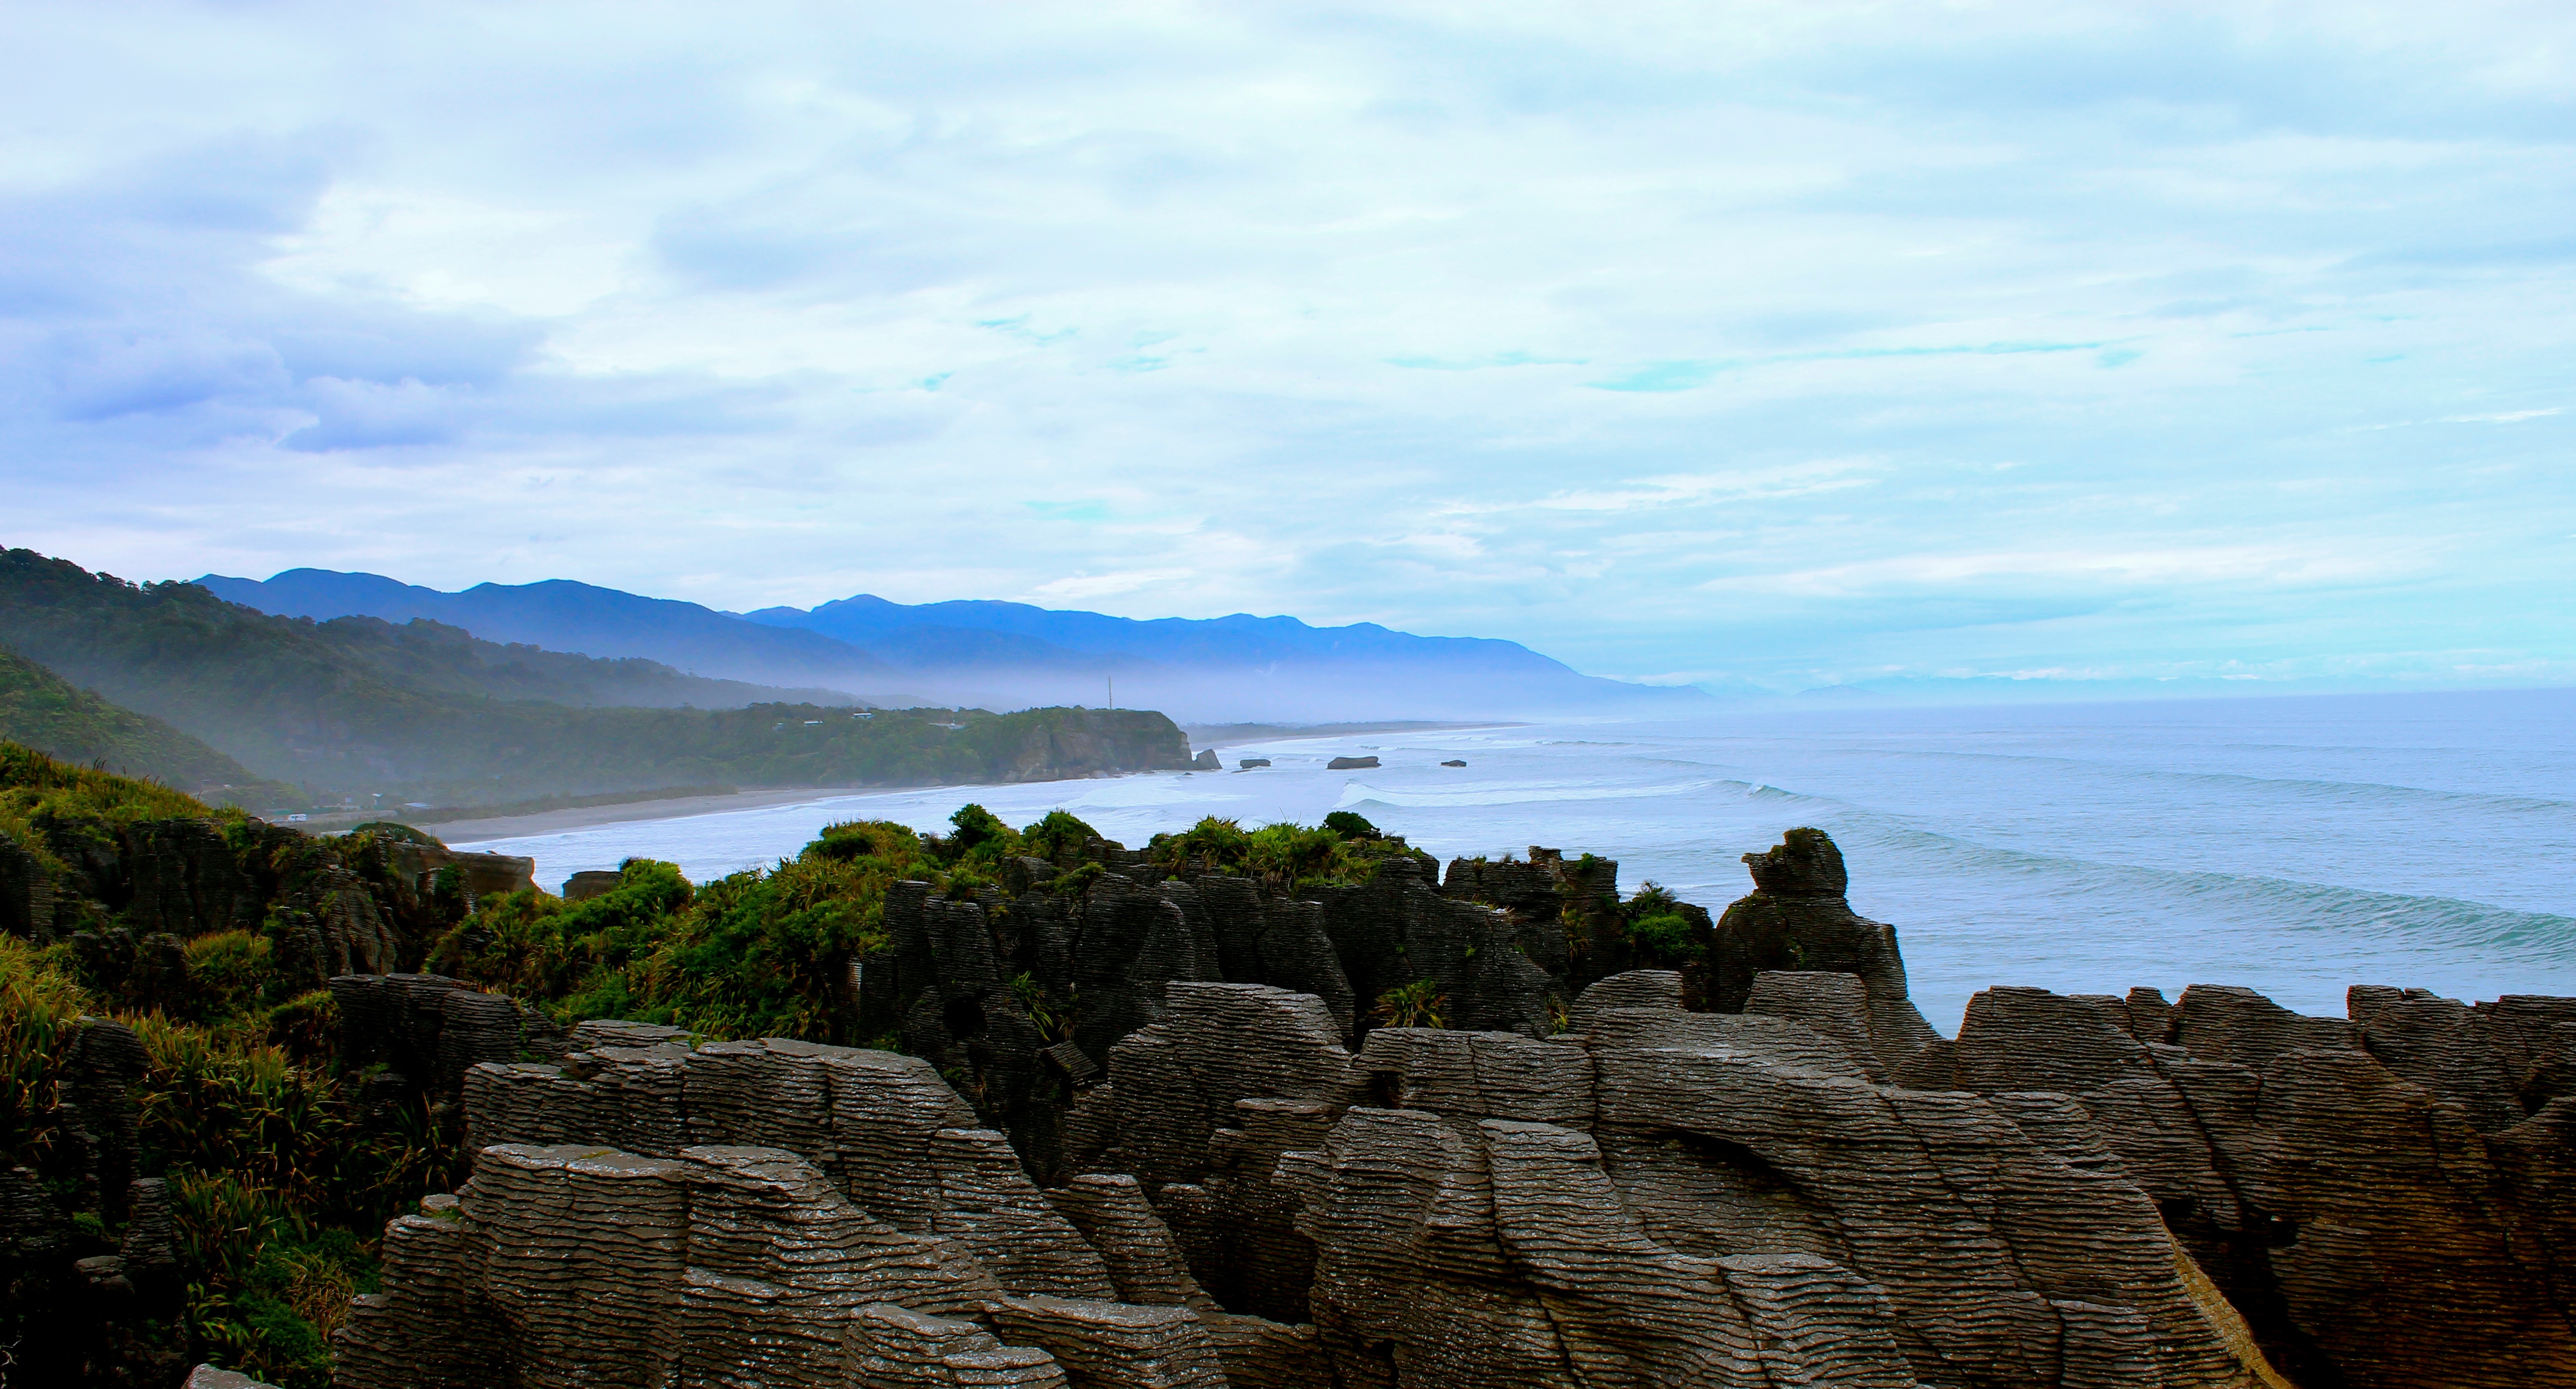
landscape, sea, coast, nature, rock, ocean, horizon, mountain, cloud, sky, hill, shore, lake, vacation, cliff, bay, terrain, cape